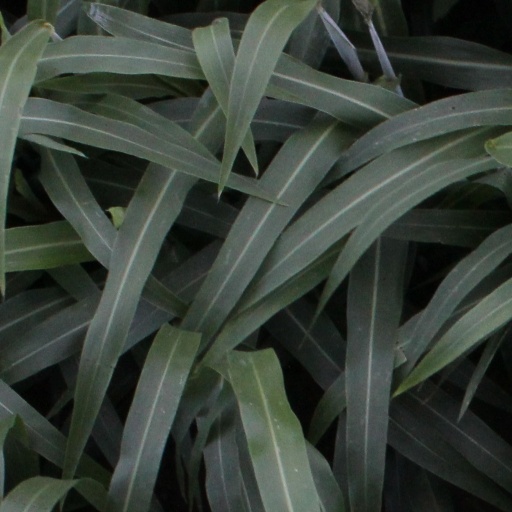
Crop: sorghum